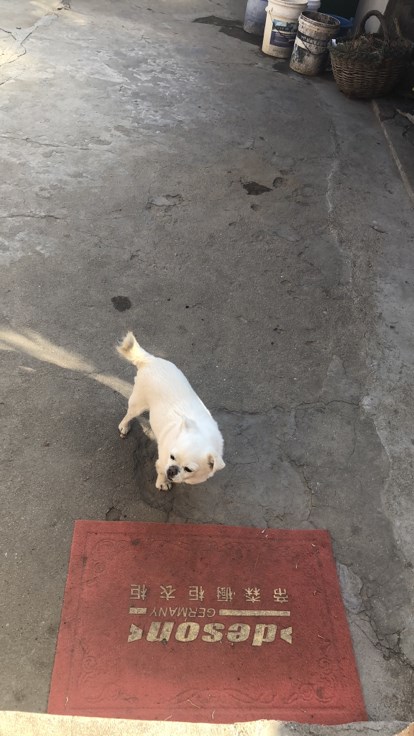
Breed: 3336-n000121-chinese_rural_dog